Cheung Chau

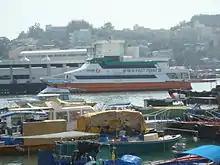
A First Ferry ferry at Cheung Chau Ferry Pier, within Cheung Chau typhoon shelter.

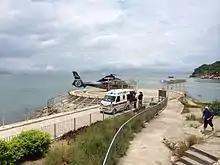
Medical evacuation by helicopter from Cheung Chau's helipad

Sun Ferry operates ferries between Central pier number 5 and Cheung Chau. The ferries run approximately every 30 minutes depending upon time of day. Schedules on Sundays and public holidays differ from weekdays. The trip of about takes 55 minutes for ordinary ferries or 35 minutes for high speed ferries. Cheung Chau also has a ferry service to other outlying islands and regions such as Mui Wo and Chi Ma Wan.